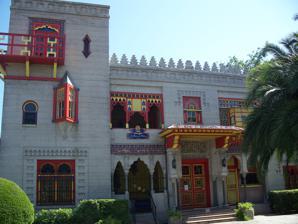
Building: Villa Zorayda
Country: United States of America
Year built: 1883
Historic house in Florida, United States United States historic place Villa Zorayda U.S. National Register of Historic Places Show map of Florida Show map of the United States Location St. Augustine, Florida Coordinates 29°53′30″N 81°18′54.5″W / 29.89167°N 81.315139°W / 29.89167; -81.315139 Architect Franklin W. Smith Architectural style Moorish Revival NRHP reference No. 93001002 Added to NRHP September 23, 1993 Wikimedia Commons has media related to Villa Zorayda . Commemorative plaque May 2019 Villa Zorayda (also known as the Zorayda Castle ) is a house at 83 King Street in St. Augustine, Florida . Built in 1883 by the eccentric Boston millionaire Franklin W. Smith as his winter home, it was inspired by the 12th-century Moorish Alhambra Palace in Granada , Spain . Smith named it "Villa Zorayda", after one of the princesses in Washington Irving 's Tales of the Alhambra . The building and part of Franklin Smith's art and antique collection were sold to Abraham Mussallem, a rug and antiquities merchant originally from Syria, in 1913. On September 23, 1993, it was added to the U.S. National Register of Historic Places . The Villa Zorayda Museum is still owned by the Mussallem family and contains the original art and antique collection assembled by Franklin Smith and Abraham Mussallem. History The Villa Zorayda in the early 1900s Franklin W. Smith was an amateur architect and pioneer experimenter in poured concrete construction. His winter home, Villa Zorayda, was the first residence built in the Moorish Revival style in Florida, and the first poured concrete building in St. Augustine. Smith's concrete mix, which used crushed coquina shells as an aggregate, and his method of pouring it in successive levels, was adopted by Henry Morrison Flagler , a Standard Oil partner and Florida developer, for his nearby hotels and churches on an even grander scale. Villa Zorayda could also be considered the first example of fantasy architecture in Florida. Smith was an early member of the Republican Party , and danced with his wife at Abraham Lincoln 's inaugural ball in 1861. He was also a founder of the Boston YMCA , and was involved in many reform efforts and schemes for public improvement in the course of his long life.  He is buried in the Mount Auburn Cemetery in Cambridge, Massachusetts .  One block east of Villa Zorayda is the largest building Smith constructed in St. Augustine, the Casa Monica Hotel (later purchased by Henry Flagler and renamed the Cordova Hotel). The Villa Zorayda Museum's "Court of Lions" In addition to its intended purpose as a private residence, the Villa Zorayda has been used as a restaurant, a nightclub and gambling casino, and a hotel. The building underwent renovations beginning in 2003 and reopened to the public in 2008. Audio tours are available in English, Spanish, and French. Audio tours provide an extensive overview of the history of the building, the building's role in St. Augustine's history, and the entire antique and art collection inside. The museum is open daily The collection The Villa Zorayda Museum contains intricate interior details, including most notably work in cast plaster with ground alabaster matching that of the Alhambra Palace in Granada, Spain. These alabaster and plaster reliefs are referred to as traceries or arabesques and are replicas of walls in the Alhambra Palace. The saying, "There is no conqueror but God", the same phrase reproduced in the tracery of the Alhambra, is inscribed in Arabic script above the front entrance. The architecture of the building is accompanied by fine detail including hand painted wood panels and tiles, intricately designed fireplaces and doorways, and geometrically shaped windows and stained glass. The collection also includes hand-pierced brass lamps from Damascus and other parts of the Middle East, Oriental rugs, sculptures, carved furniture, decorative tiles, and Egyptian artifacts. References